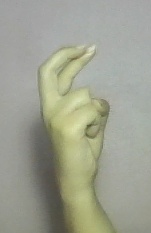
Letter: zay